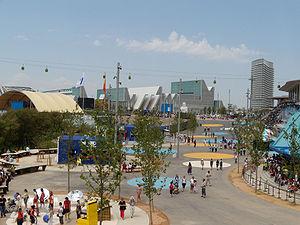
Expo Zaragoza 2008
L'Exposition Spécialisée Zaragoza 2008 était une Exposition Spécialisée tenue à Saragosse entre le 14 juin 2008 et le 14 septembre 2008. Cent six pays y étaient représentés, et 3 400 spectacles étaient prévus. La mascotte de l'expo est une goutte d'eau du nom de Fluvi.